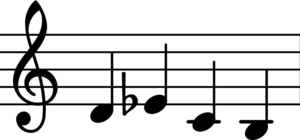
Le quatuor à cordes nᵒ 8 en ut mineur est une œuvre de musique de chambre composée par Dmitri Chostakovitch en 1960. Il s'agit de l'une des œuvres les plus connues et jouées du compositeur russe, dont certains thèmes furent par ailleurs réutilisés par Chostakovitch dans d'autres compositions.